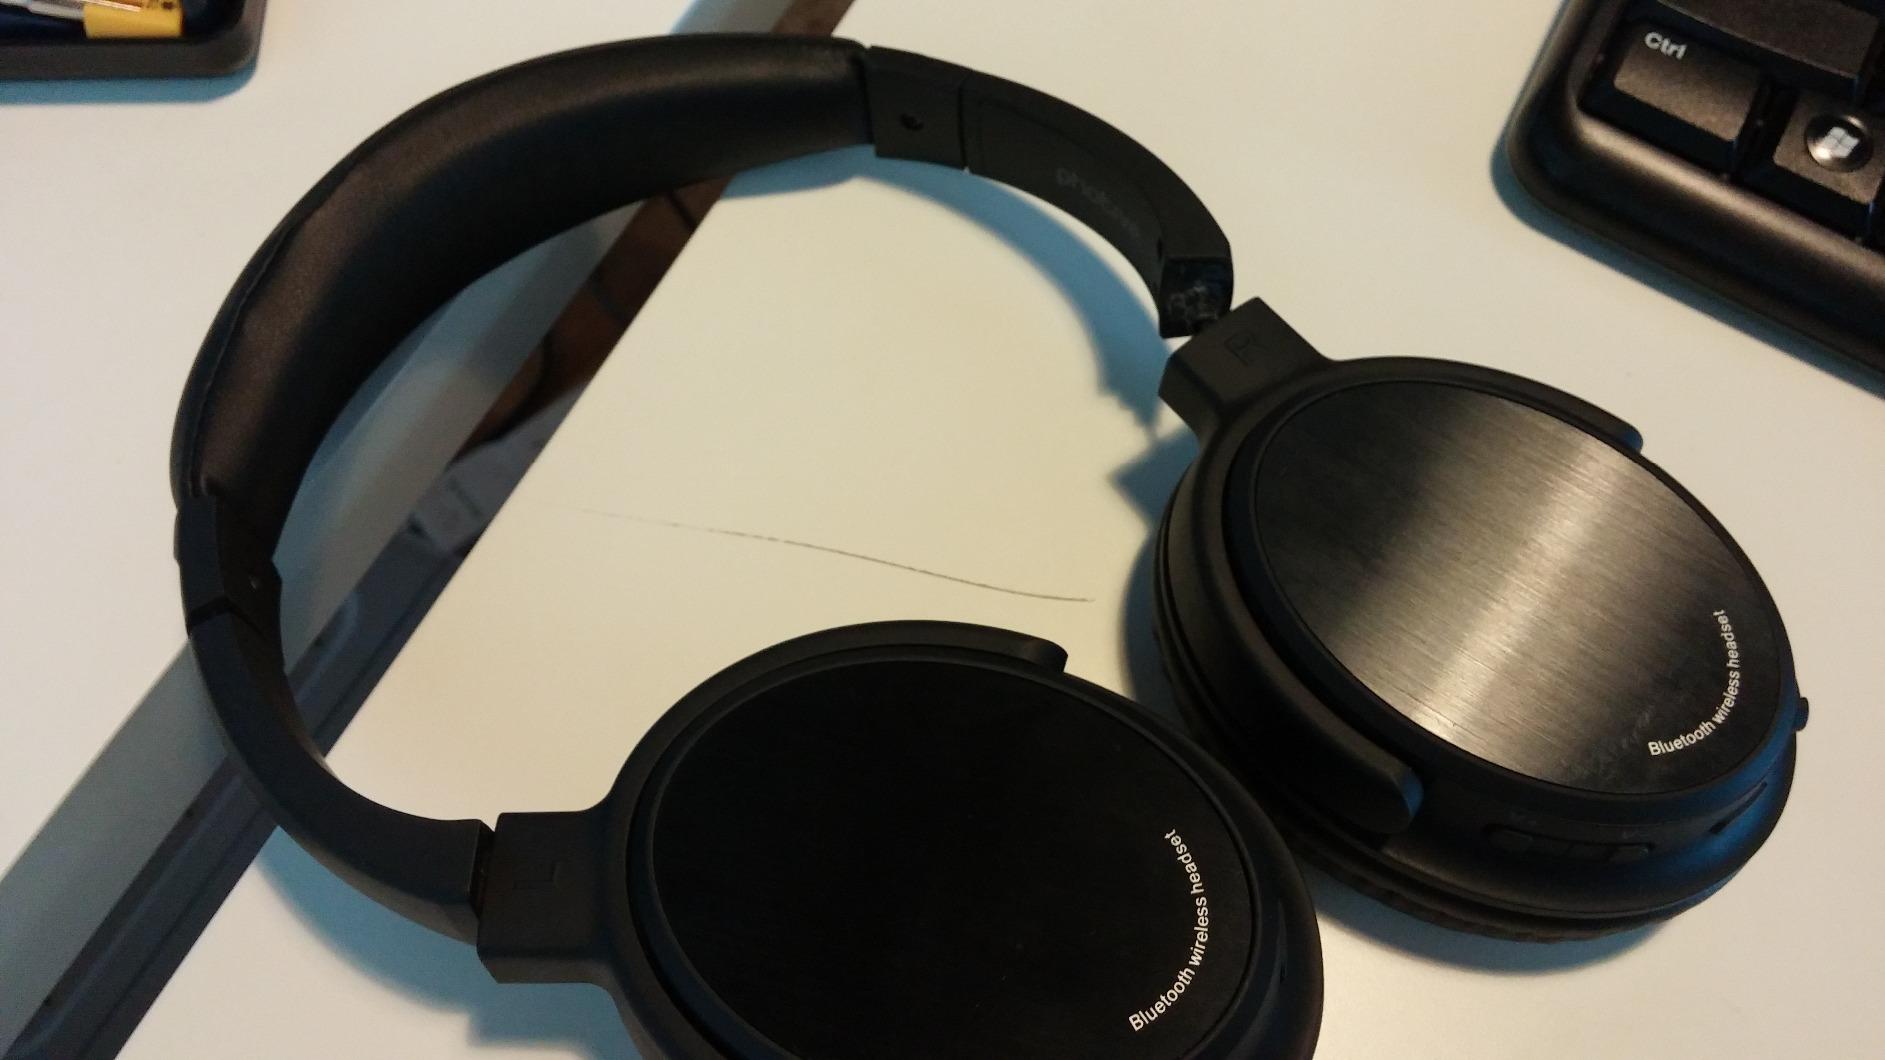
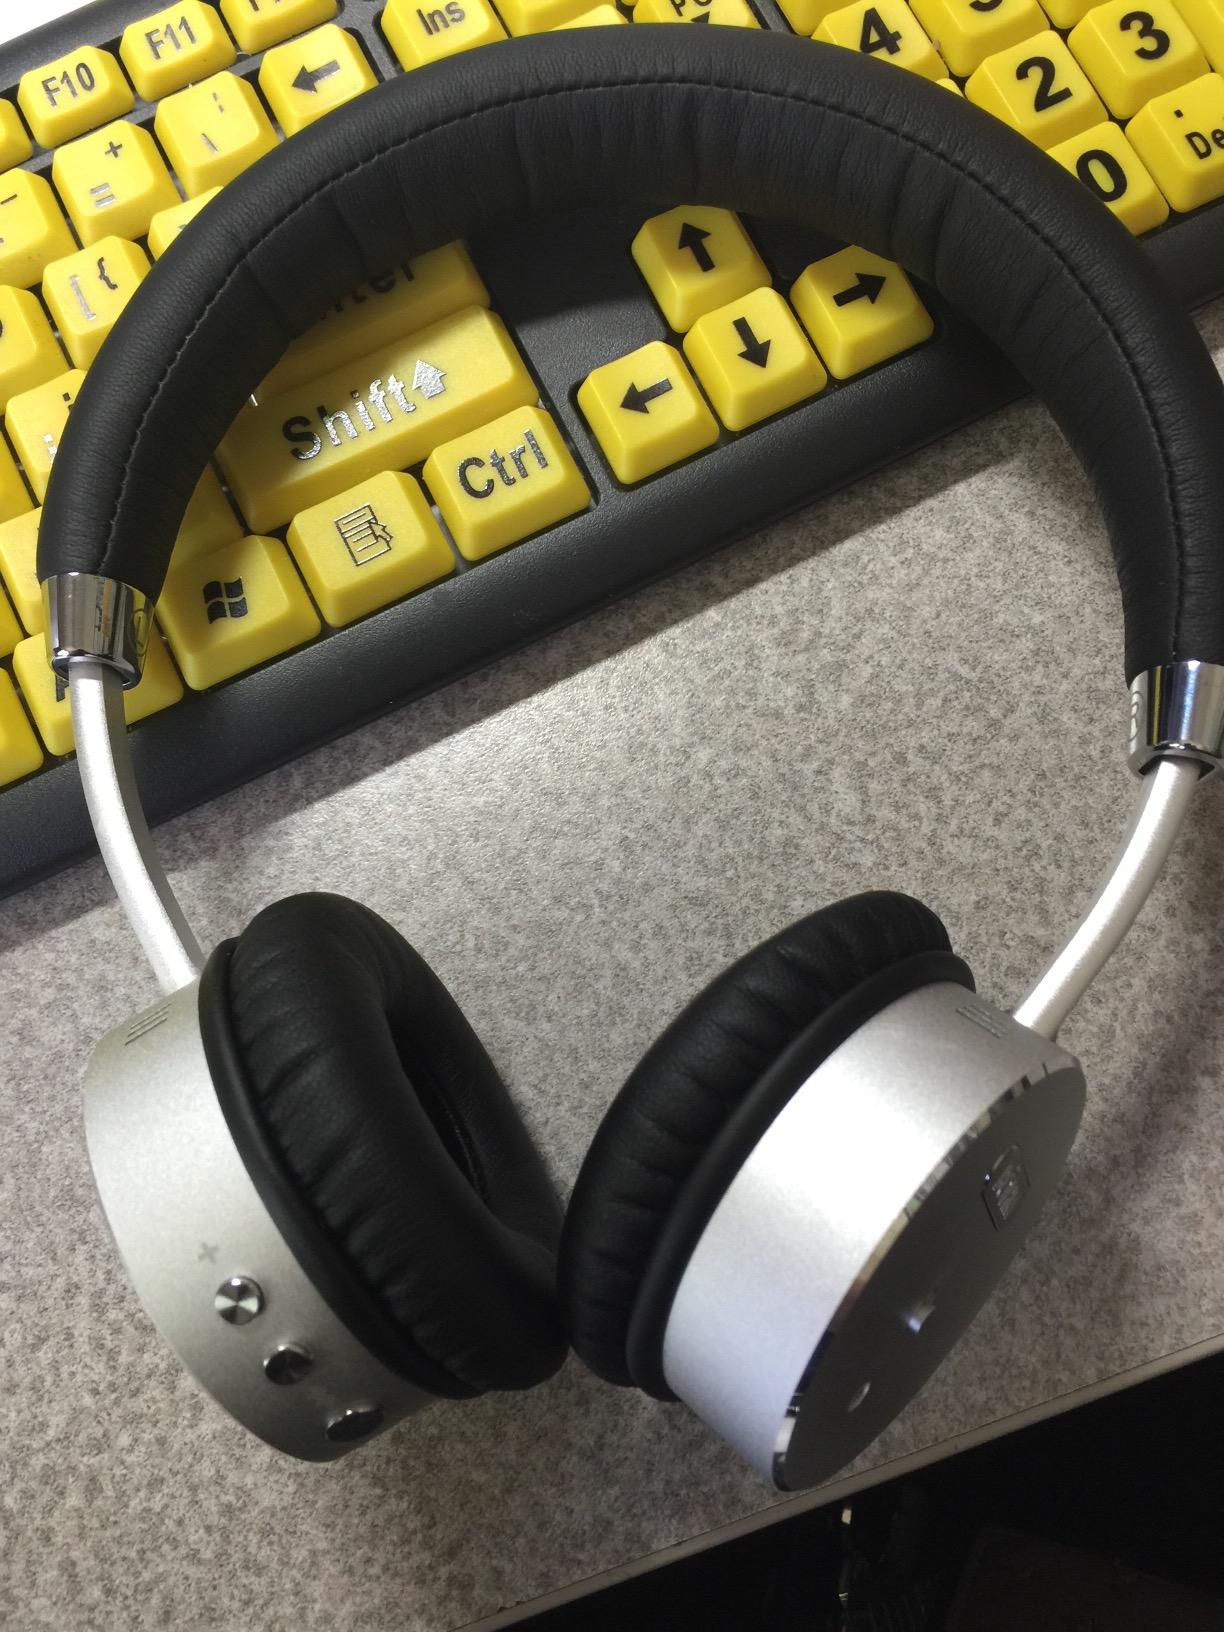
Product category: headphones
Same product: no